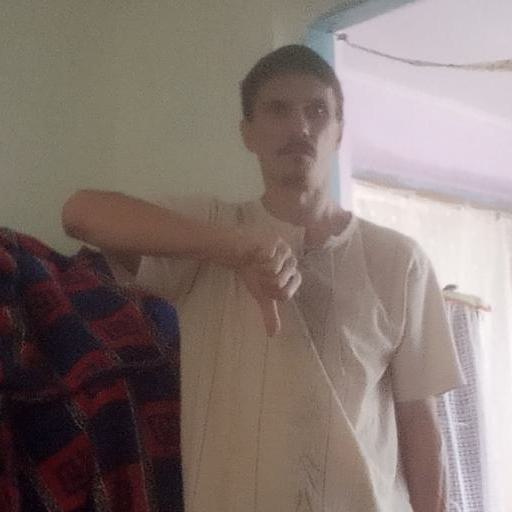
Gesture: dislike